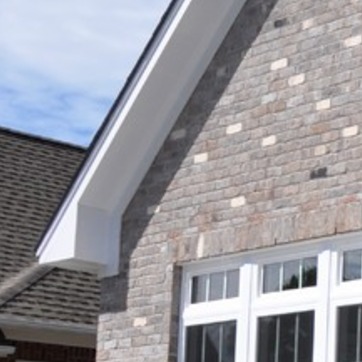
Material: brick